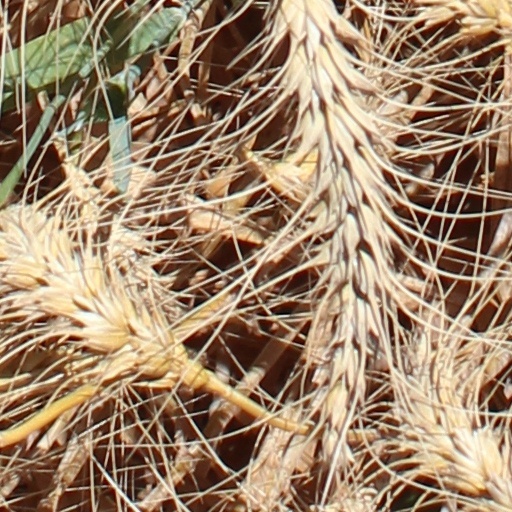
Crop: wheat